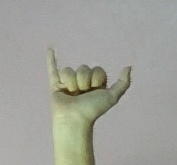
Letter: ya